Scissor-tailed flycatcher

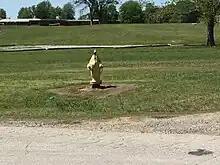
Scissor-tailed flycatcher atop a fire hydrant in Eastern Oklahoma

The scissor-tailed flycatcher is the state bird of Oklahoma, and is displayed in flight with tail feathers spread on the reverse of the Oklahoma Commemorative Quarter.